Question: Please indicate a possible affordance area of the surfboard that can be used for carrying
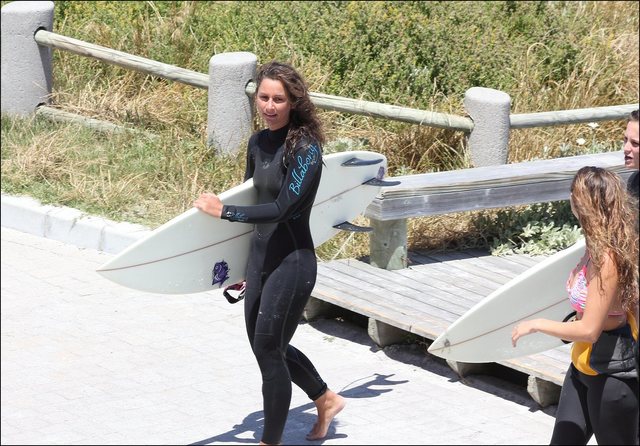
Answer: [428.5, 237, 631.5, 356]